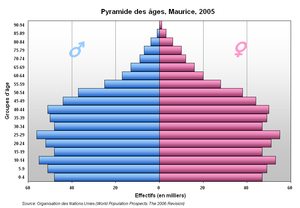
Pyramide des âges, Maurice, 2005
Cet article contient des statistiques sur la démographie de Maurice.